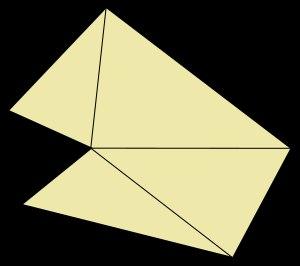
Un polygone non convexe, concave ou rentrant, désigne un polygone simple ayant au moins un angle rentrant intérieur, c'est-à-dire un angle dont la mesure se situe entre 180 et 360 degrés.